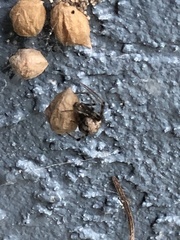
Species: Parasteatoda_tepidariorum